Changeling (film)

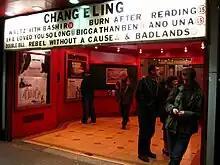
A screening of the film at the Cameo Cinema in Edinburgh, Scotland

"Changeling" performed modestly at the box office, grossing more internationally than in North America. The worldwide gross revenue was $113 million. The film's limited American release saw it take $502,000—$33,441 per theater—in its first two days. Exit polling showed strong commercial potential across a range of audiences. CinemaScore polls conducted during the opening weekend revealed the average grade cinemagoers gave "Changeling" was A− on an A+ to F scale. Audiences were mostly older; 68% were over 30 and 61% were women. Audience evaluations of "excellent" and "definitely recommended" were above average. The main reasons given for seeing the film were its story (65%), Jolie (53%), Eastwood (43%) and that it was based on fact (42%). The film made $2.3 million in its first day of wide release, going on to take fourth place in the weekend box office chart with $9.4 million—a per-theater average of $5,085. This return surpassed Universal's expectations for the weekend. "Changeling"s link to the Inland Empire—the locale of the Wineville killings—generated additional local interest, causing it to outperform the national box office by 45% in its opening weekend. The film surpassed expectations in its second weekend of wide release, declining 22% to take $7.3M. By the fourth week, "Changeling" had dropped to fifth place at the box office, having taken $27.6M overall. In its sixth week the number of theaters narrowed to 1,010, and "Changeling" dropped out of the national top ten, though it remained in ninth place on the Inland chart. "Changeling" completed its theatrical run in North America on January 8, 2009, having earned $35.7 million overall.